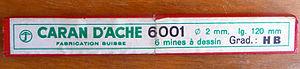
boitier de mines à dessin de la marque Caran d'Ache
Caran d'Ache est une entreprise suisse dont le siège se situe à Thônex, dans le canton de Genève. Elle fabrique essentiellement des objets pour la papeterie, tels que des crayons et des stylos.